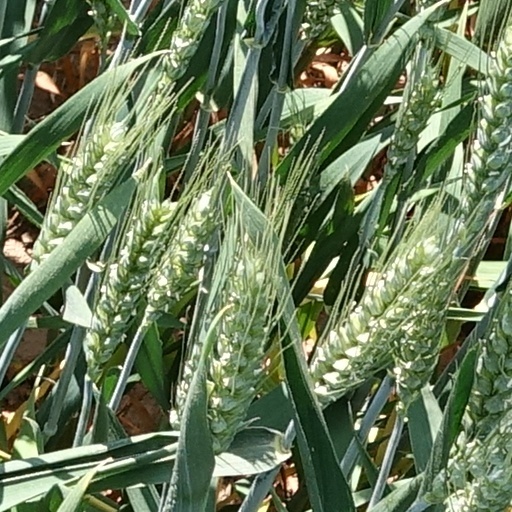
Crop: wheat